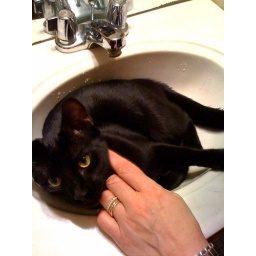
cat in a sink